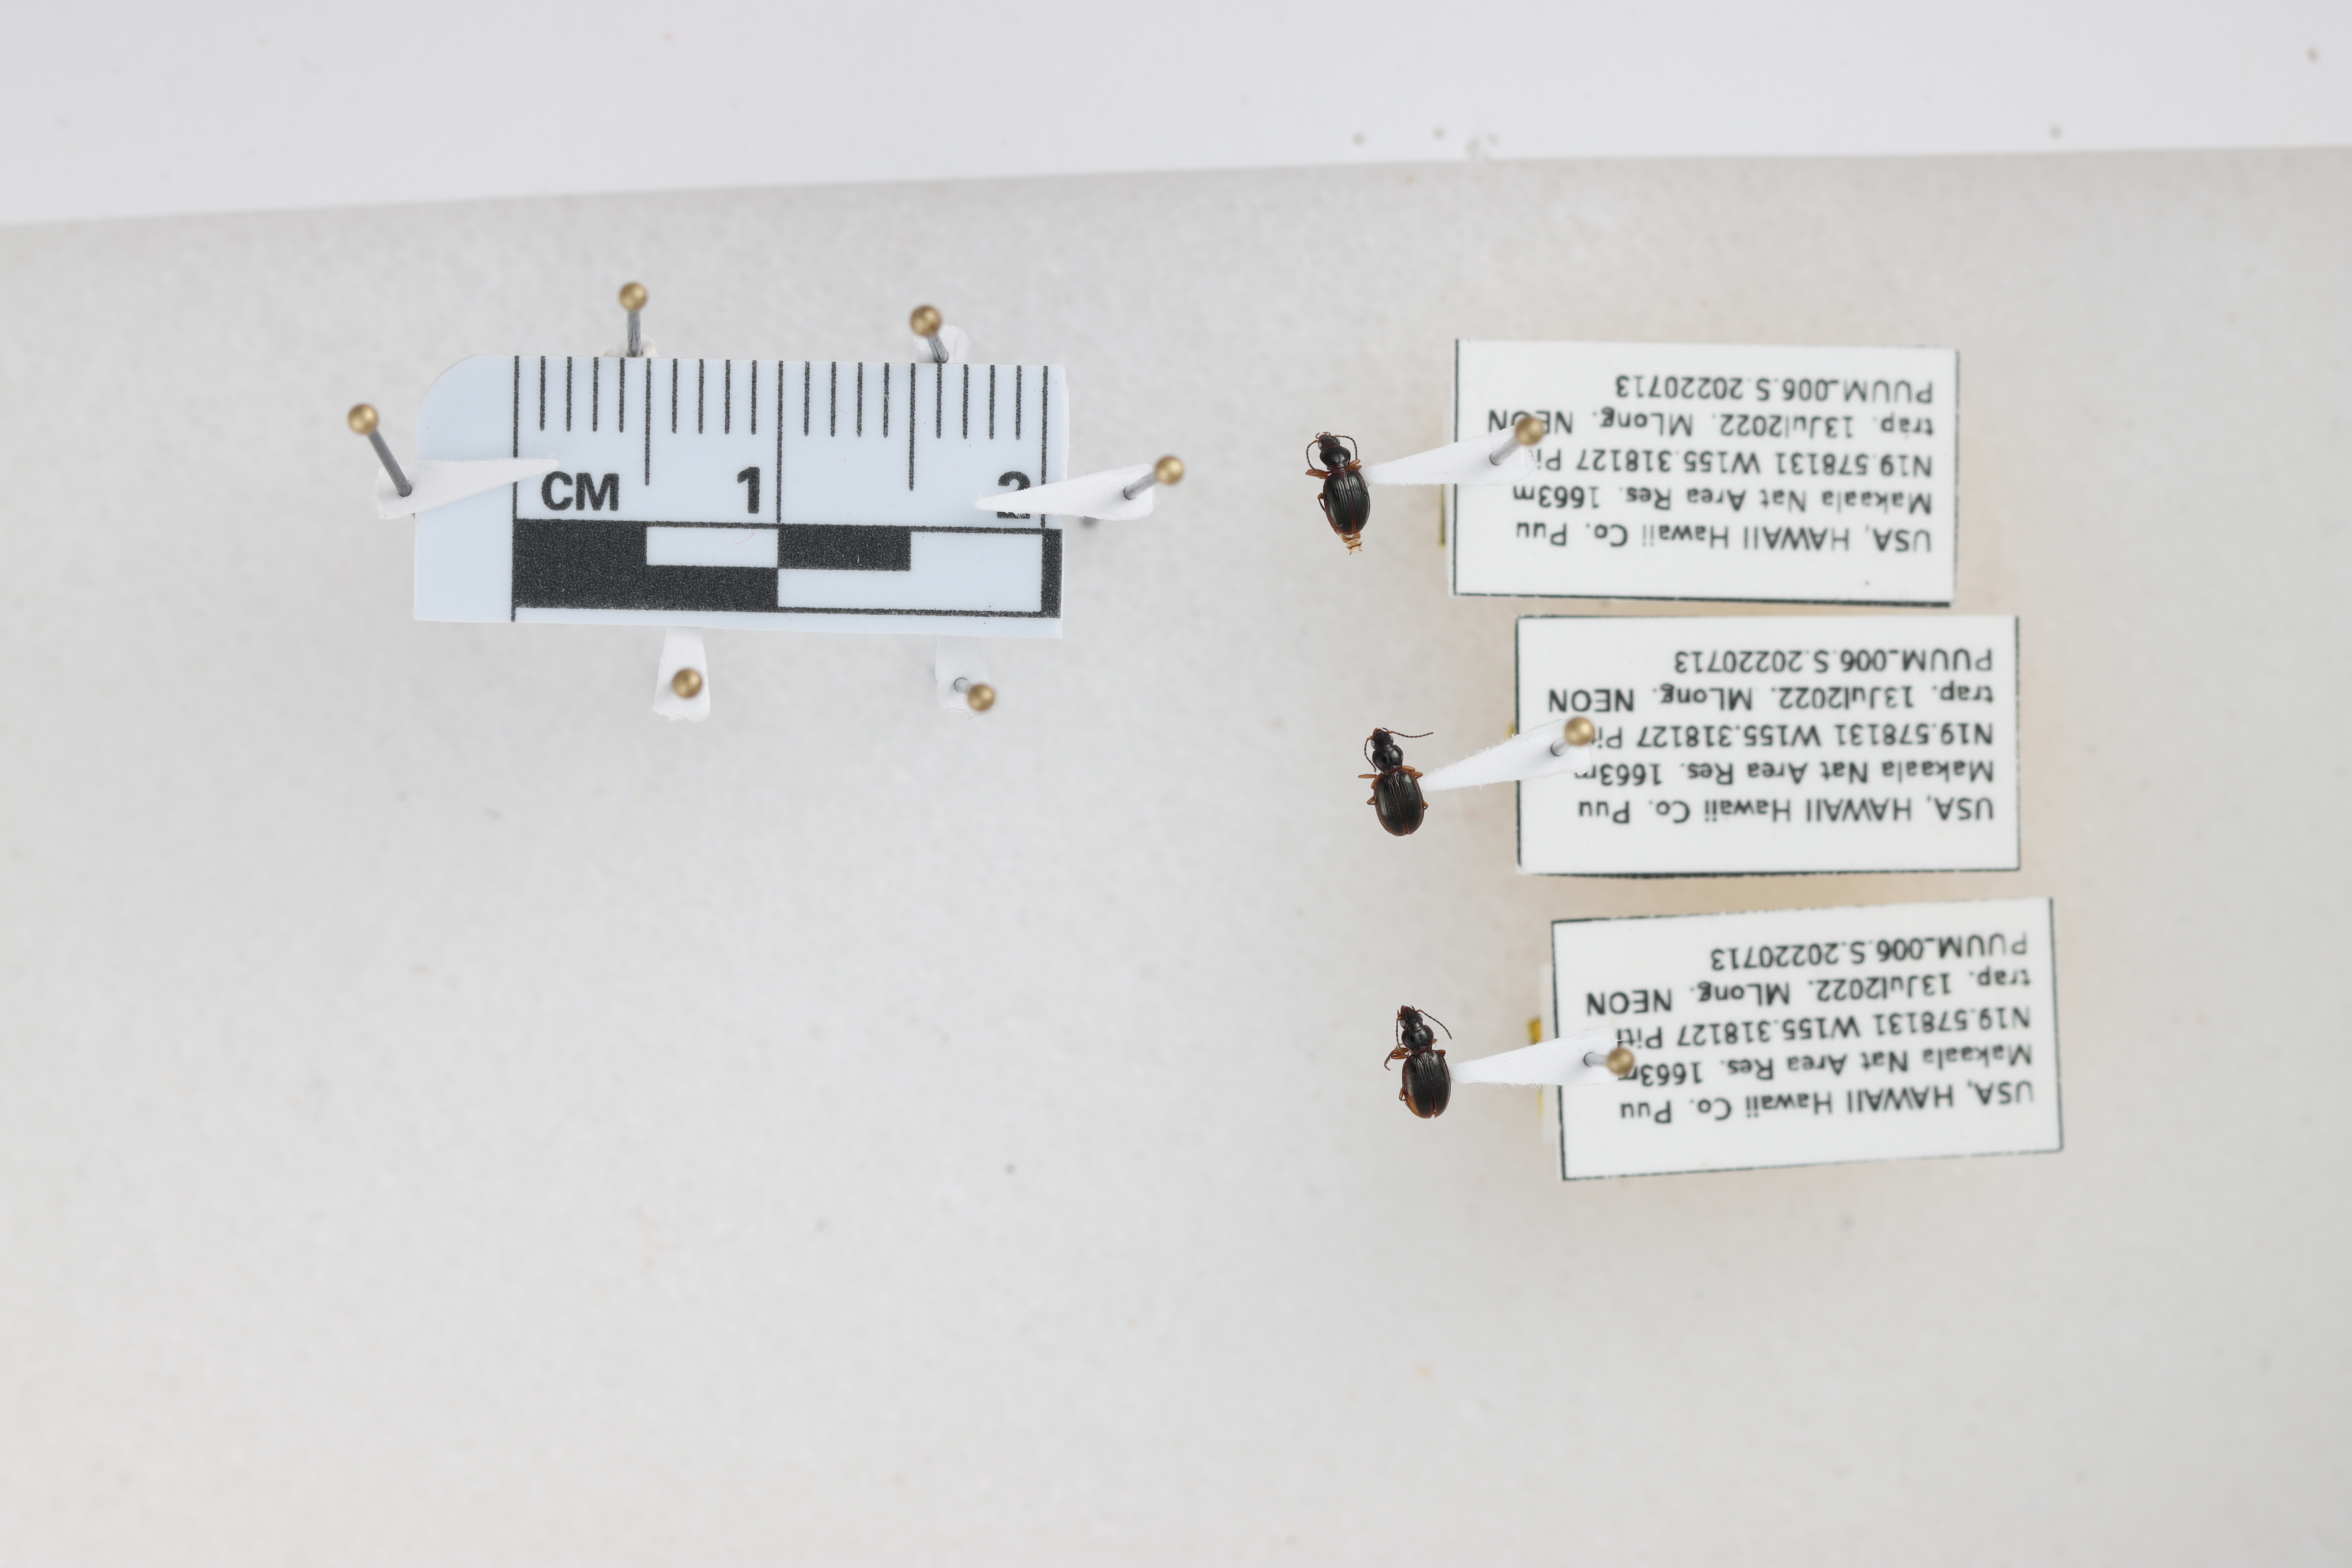
Beetle 1 — elytra length: 0.233 cm, elytra max width: 0.172 cm, basal pronotum width: 0.069 cm

Beetle 2 — elytra length: 0.233 cm, elytra max width: 0.178 cm, basal pronotum width: 0.082 cm

Beetle 3 — elytra length: 0.237 cm, elytra max width: 0.18 cm, basal pronotum width: 0.076 cm